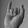
ASL letter: I